Plastic sequestration

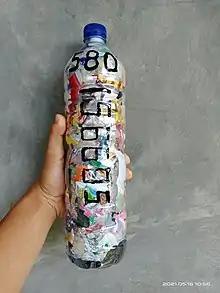
585g of plastic sequestered into an ecobrick. - Ecobrick and photo by Aang Hudaya, Bogor, Indonesia.

Plastic sequestration is a means of plastic waste management that secures used plastic out of industry and out of the environment into reusable building blocks made by manual compaction. Plastic sequestration is motivated by environmental protection and modeled on the Earth's process of carbon sequestration. Emerging out of the struggle of towns and communities in the Global South to deal with plastic pollution, plastic sequestration compaction methods are characterized by being locally based, non-capital, non-industrial and low-tech. Plastic sequestration is defined by the goals of securing plastic out of the environment and out of high energy/carbon industrial systems. Based on eliminating the chemical and physical and abiotic and biotic degradation pathways, plastic sequestration aims to achieve these goals, by terminally reducing the net surface area of thin film plastics. The building blocks that emerge from plastic sequestration are used in applications that further protect from degradation and permanently keep plastic out of industrial processes, thereby preventing their carbon emissions.